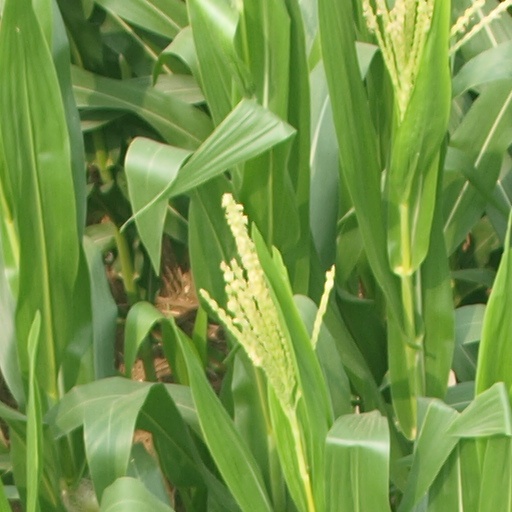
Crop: maize; corn